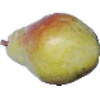
Label: Pear Williams 1